Moh (film)

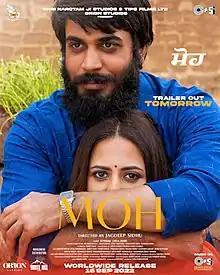
Release poster

Moh is a 2022 Indian Punjabi-language romantic drama film directed by Junaid Chaudhry. The film bankrolled by Shri Narotam Ji Productions, Tips Films Ltd. and Orion Studios, stars Sargun Mehta and singer Gitaz Bindrakhia in his acting debut. It depicts a doomed affair of a teenager with a married woman. It was released theatrically on 16 September 2022 by White Hill Studios.